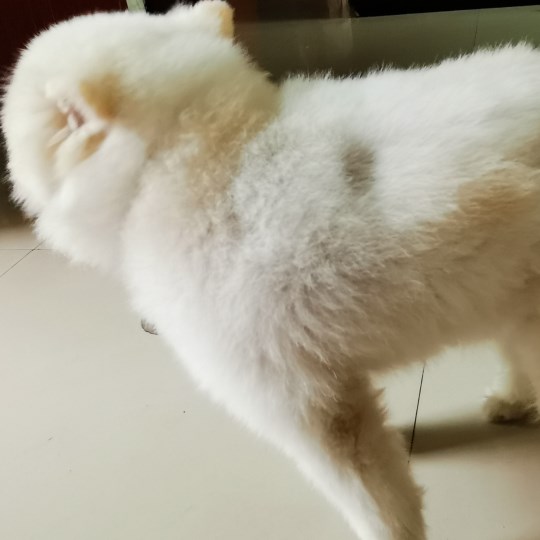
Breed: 1936-n000005-Pomeranian